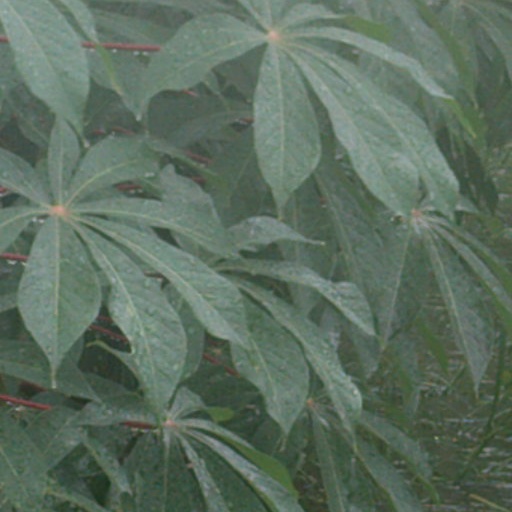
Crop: cassava